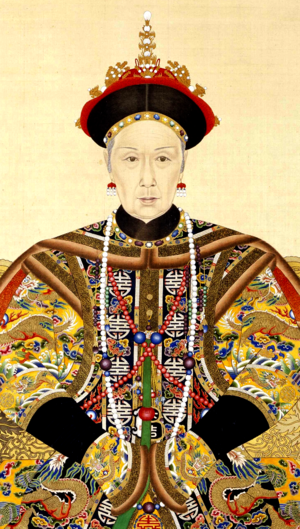
Cixi, ou Tseu-Hi, ou Ts'eu-hi, née le 29 novembre 1835 à Pékin et morte le 15 novembre 1908 à la Cité interdite, est une impératrice douairière de Chine de la dynastie Qing qui exerça la réalité du pouvoir en Chine pendant 47 ans de 1861 à sa mort.
Le shih tzu est une race de chien appartenant au groupe des chiens du Tibet.